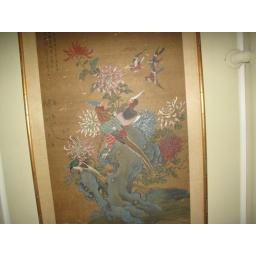
park manor suites, in san diego...a very nice place to stay, and right cross street from balboa park